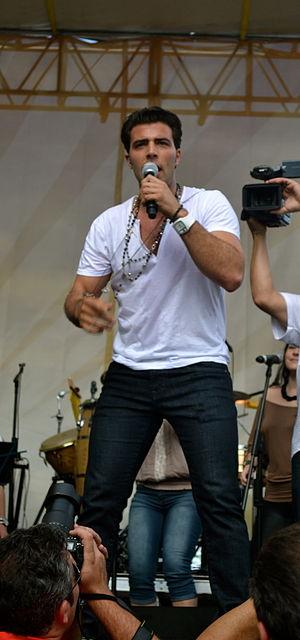
Jencarlos Canela est un musicien, auteur-compositeur, chanteur et acteur américain né le 21 avril 1988 à Miami en Floride.